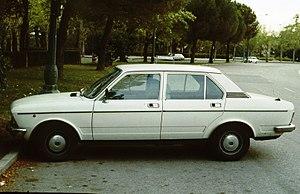
Seat 1400
C'est au mois d'avril 1973 que la SEAT 132 est lancée sur le marché espagnol. C'est la copie conforme de la Fiat 132 ; elle vient compléter la gamme SEAT.
La Fiat 132 est une berline à trois volumes 4 portes avec un moteur placé longitudinalement à l'avant et à propulsion arrière produite par le constructeur italien Fiat à partir de 1972, en remplacement de la très classique Fiat 125.
La Fiat 132 p est une berline à trois volumes 4 portes avec un moteur placé longitudinalement à l'avant et à propulsion arrière assemblée par le constructeur polonais Fiat Polski à partir de 1972, avec des éléments en CKD en provenance de Fiat Auto Italie.